Chevrolet van

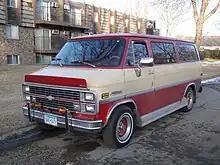
1983 Chevrolet Beauville

Offered in 10, 20, and 30 series, the Chevrolet Chevy Van cargo van and Chevrolet Sportvan passenger van were joined by multiple nameplates through the production of the third generation. Revived from the Tri-Five station wagon series, the Beauville was the highest-trim Chevrolet passenger van; from 1971 to 1996, the model offered offering upgraded seats and interior trim over the Sportvan. During the 1980s, the Bonaventure served as an intermediate trim between the Sportvan and the Beauville.